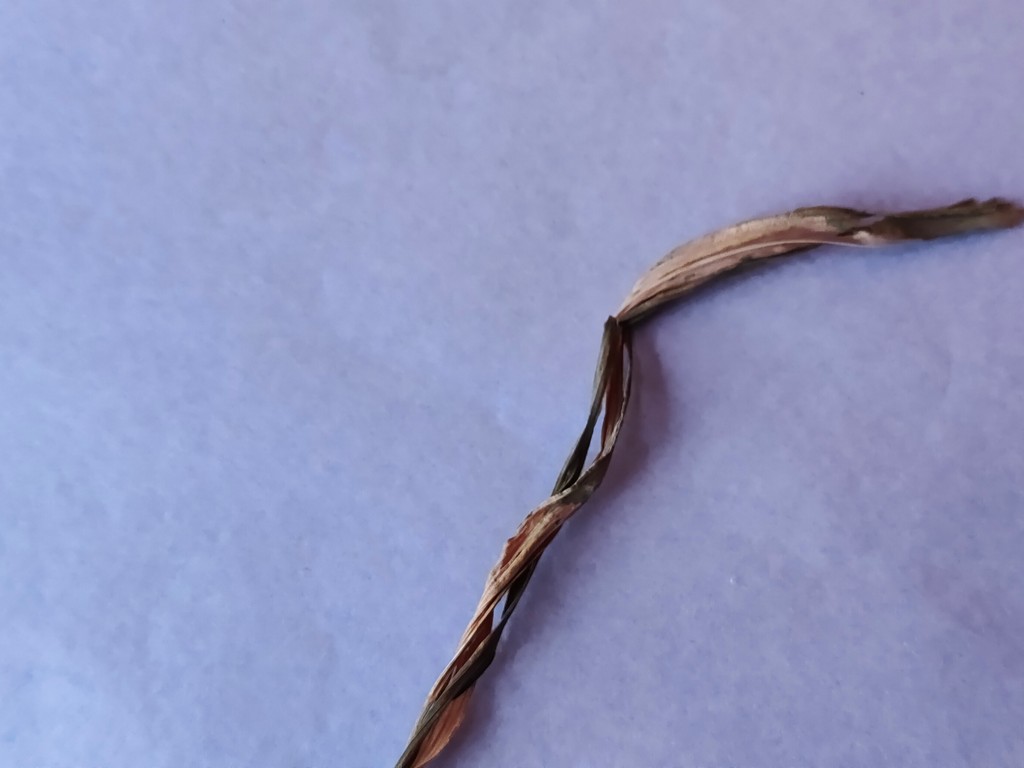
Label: Dried